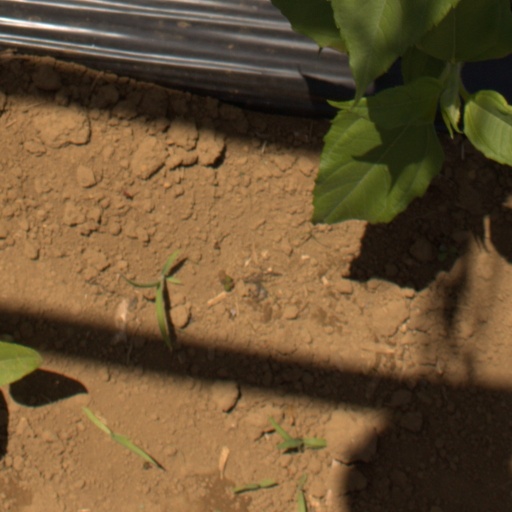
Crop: Jerusalem artichoke